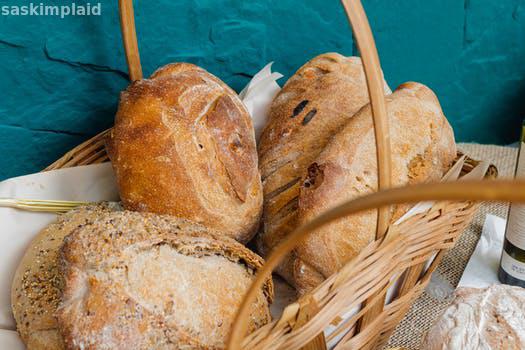
Label: Watermark